With Honors (film)

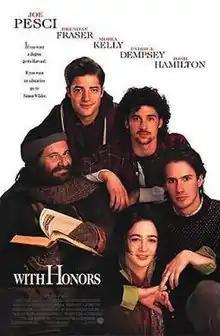
Theatrical release poster

With Honors is a 1994 American comedy-drama film directed by Alek Keshishian. It stars Brendan Fraser as a Harvard University student who finds himself at the mercy of the demands of a homeless man (Joe Pesci) when he holds his senior thesis paper hostage. Moira Kelly, Patrick Dempsey, Josh Hamilton, and Gore Vidal also star. The film was released on April 29, 1994, received generally negative reviews from critics, and grossed $20 million.